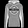
Label: Pullover